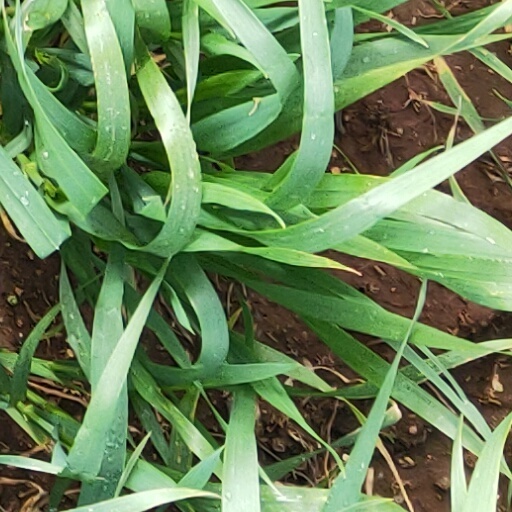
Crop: wheat